SloTop50

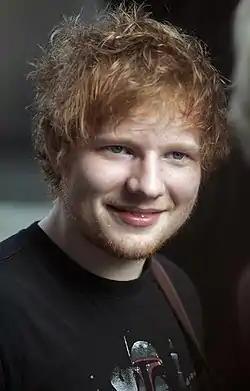
Ed Sheeran holds the chart record:- by total weeks at number one (41)- for most singles at number one (5)

SloTop50 is the official Slovenian singles chart provider established by SAZAS (The association of composers and authors for protection of copyright of Slovenia) in 2013. It presents weekly, monthly and yearly singles charts, following 61 various radio stations across Slovenia. It publishes weekly charts once a week, every Sunday. Chart contain data generated by the SloTop50 system according to any song played during the period starting the previous Monday morning at time 00:00:00 and ending Sunday night at 23:59:59.